Franz Josef Glacier

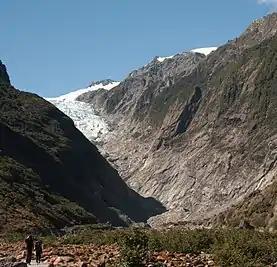
The same viewpoint in 2016

Franz Josef Glacier advanced rapidly during the Little Ice Age, reaching a maximum in the early 18th century. When Haast became the first European to see the glacier it was still much longer than today, and the ice surface was 300 m higher. Between its first official mapping in 1893 and a century later in 1983, Franz Josef Glacier retreated 3 km up the valley.